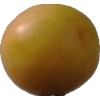
Label: cherry_wax